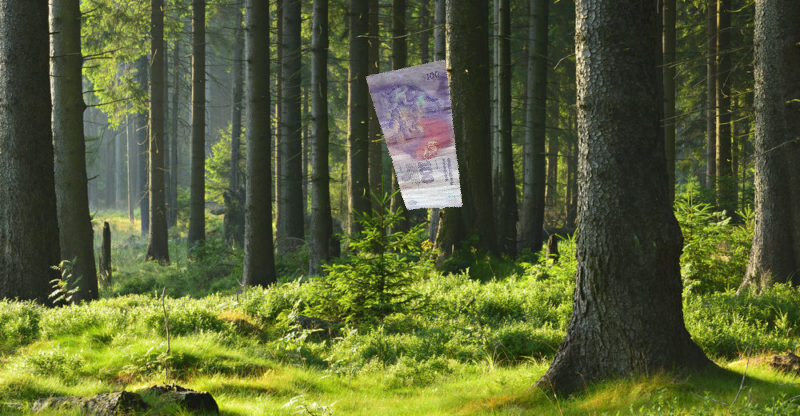
Denominación: 100